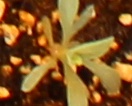
Label: Kochia